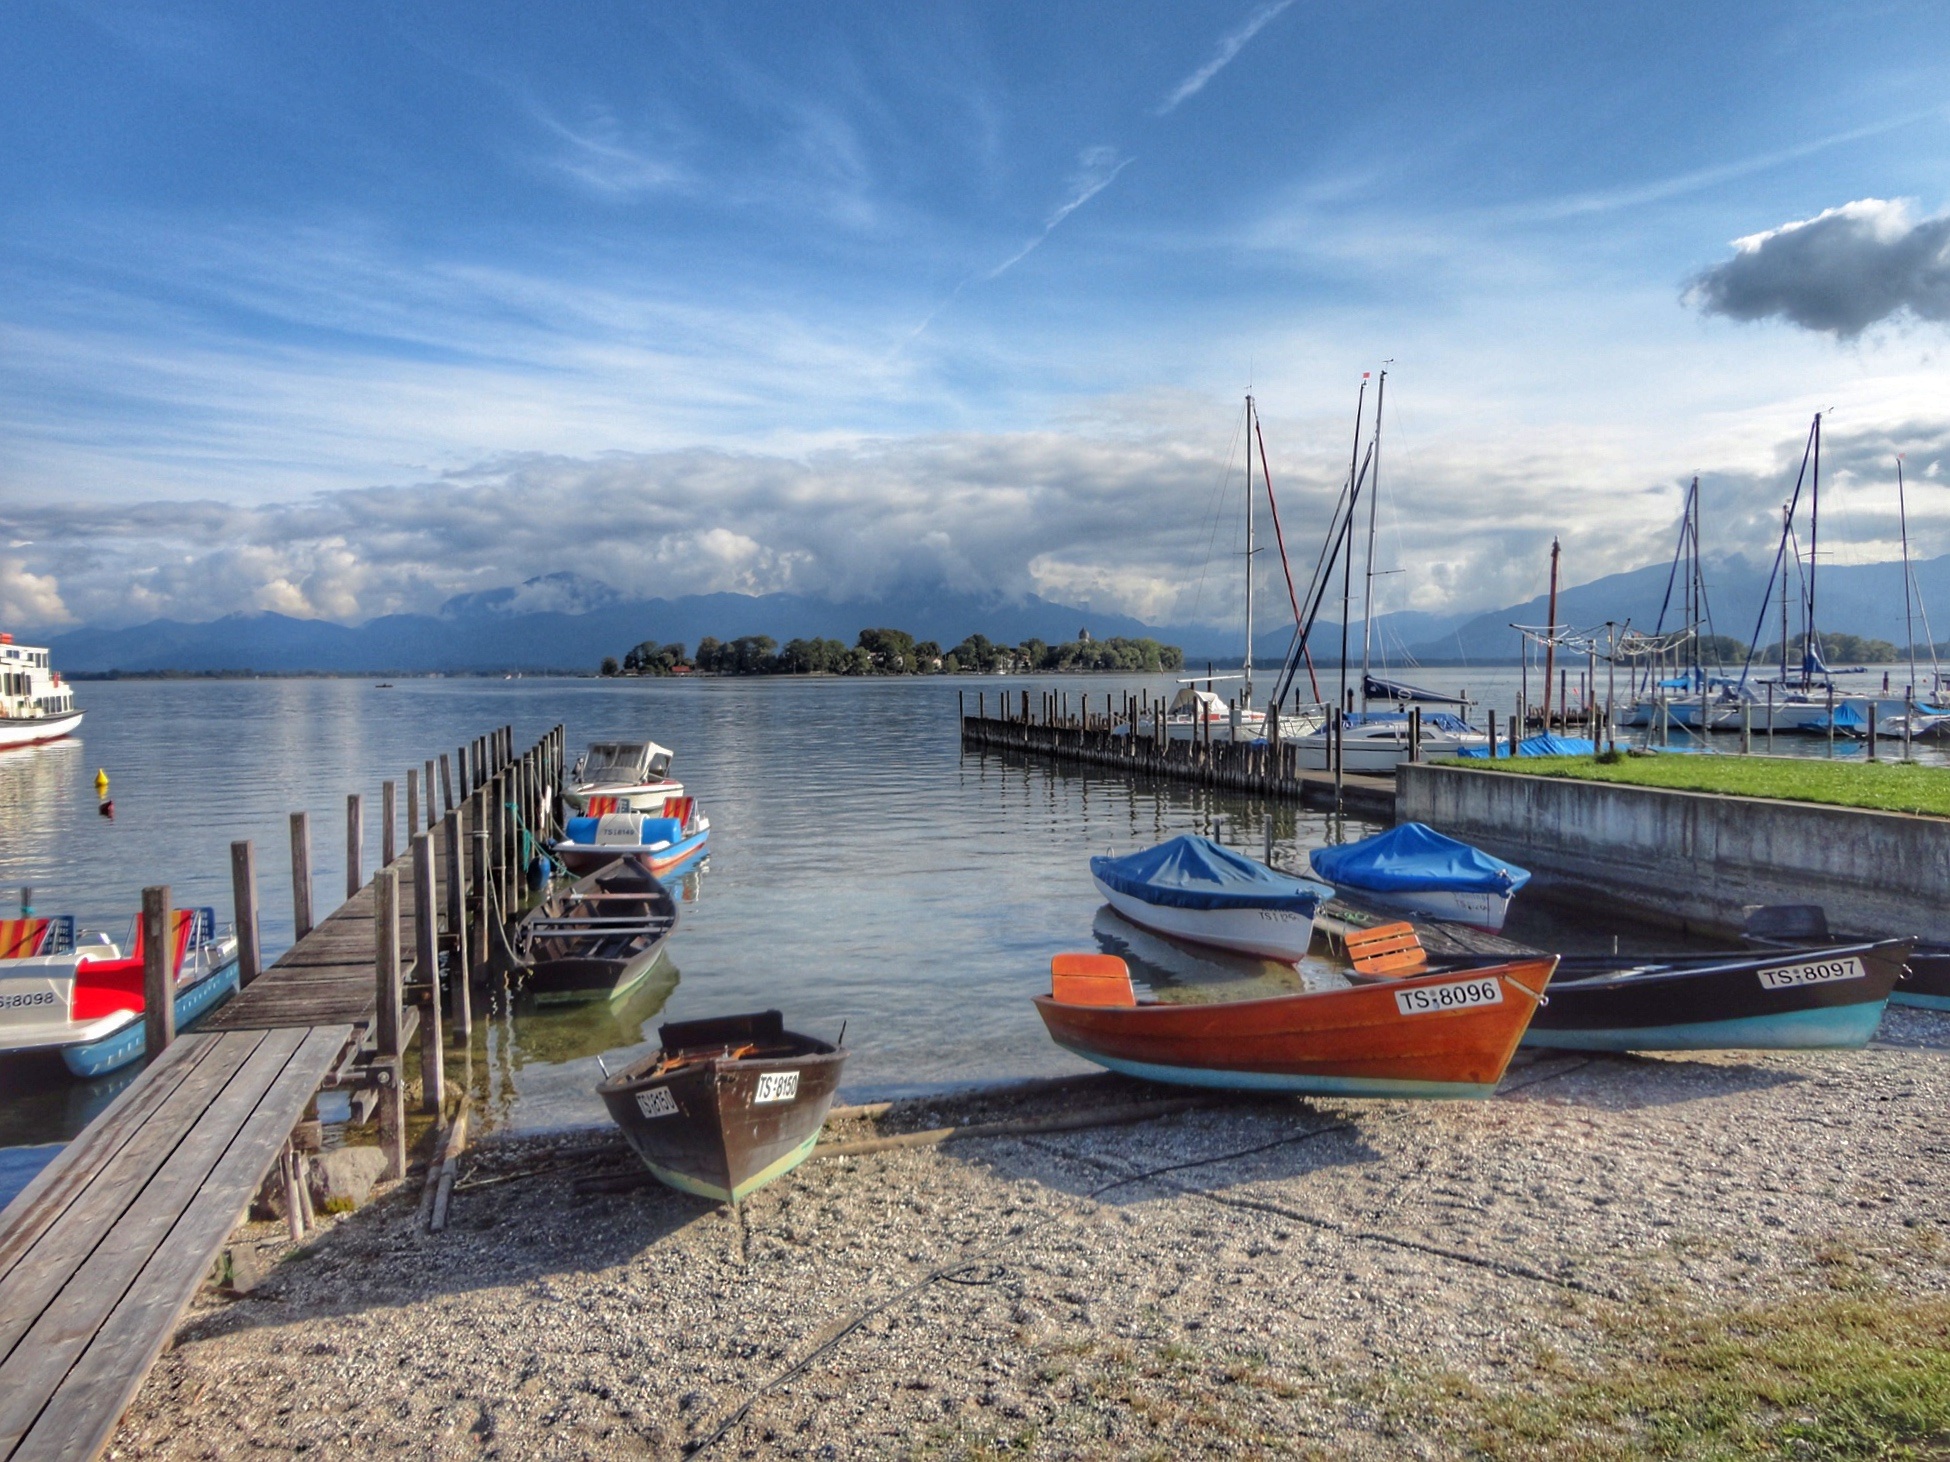
landscape, sea, coast, water, dock, boat, lake, vehicle, bay, harbor, marina, port, waterway, boating, boats, bavaria, channel